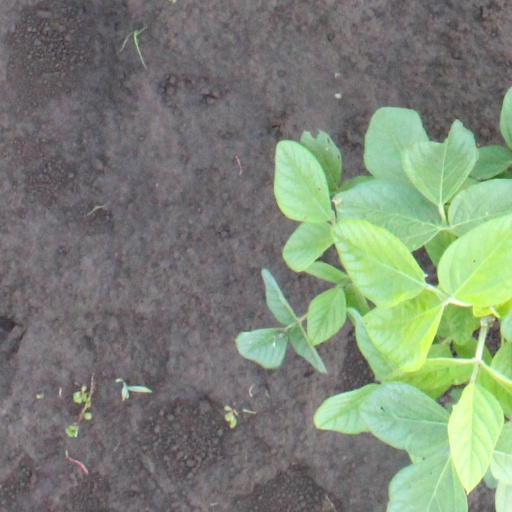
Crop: soybean